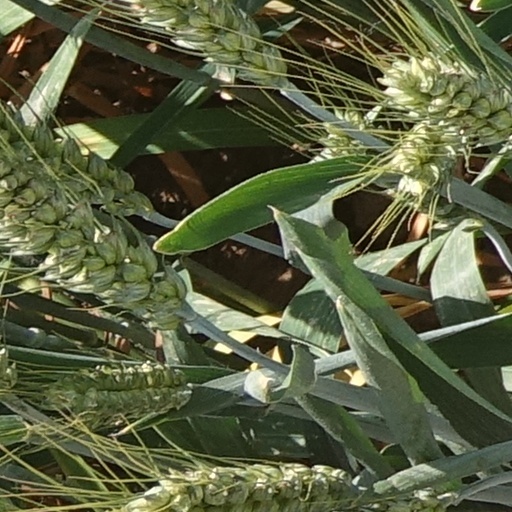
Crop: wheat